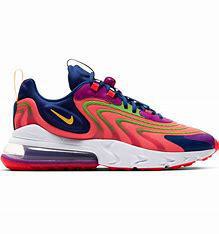
Brand: Nike
Model: Air Max 270 React ENG